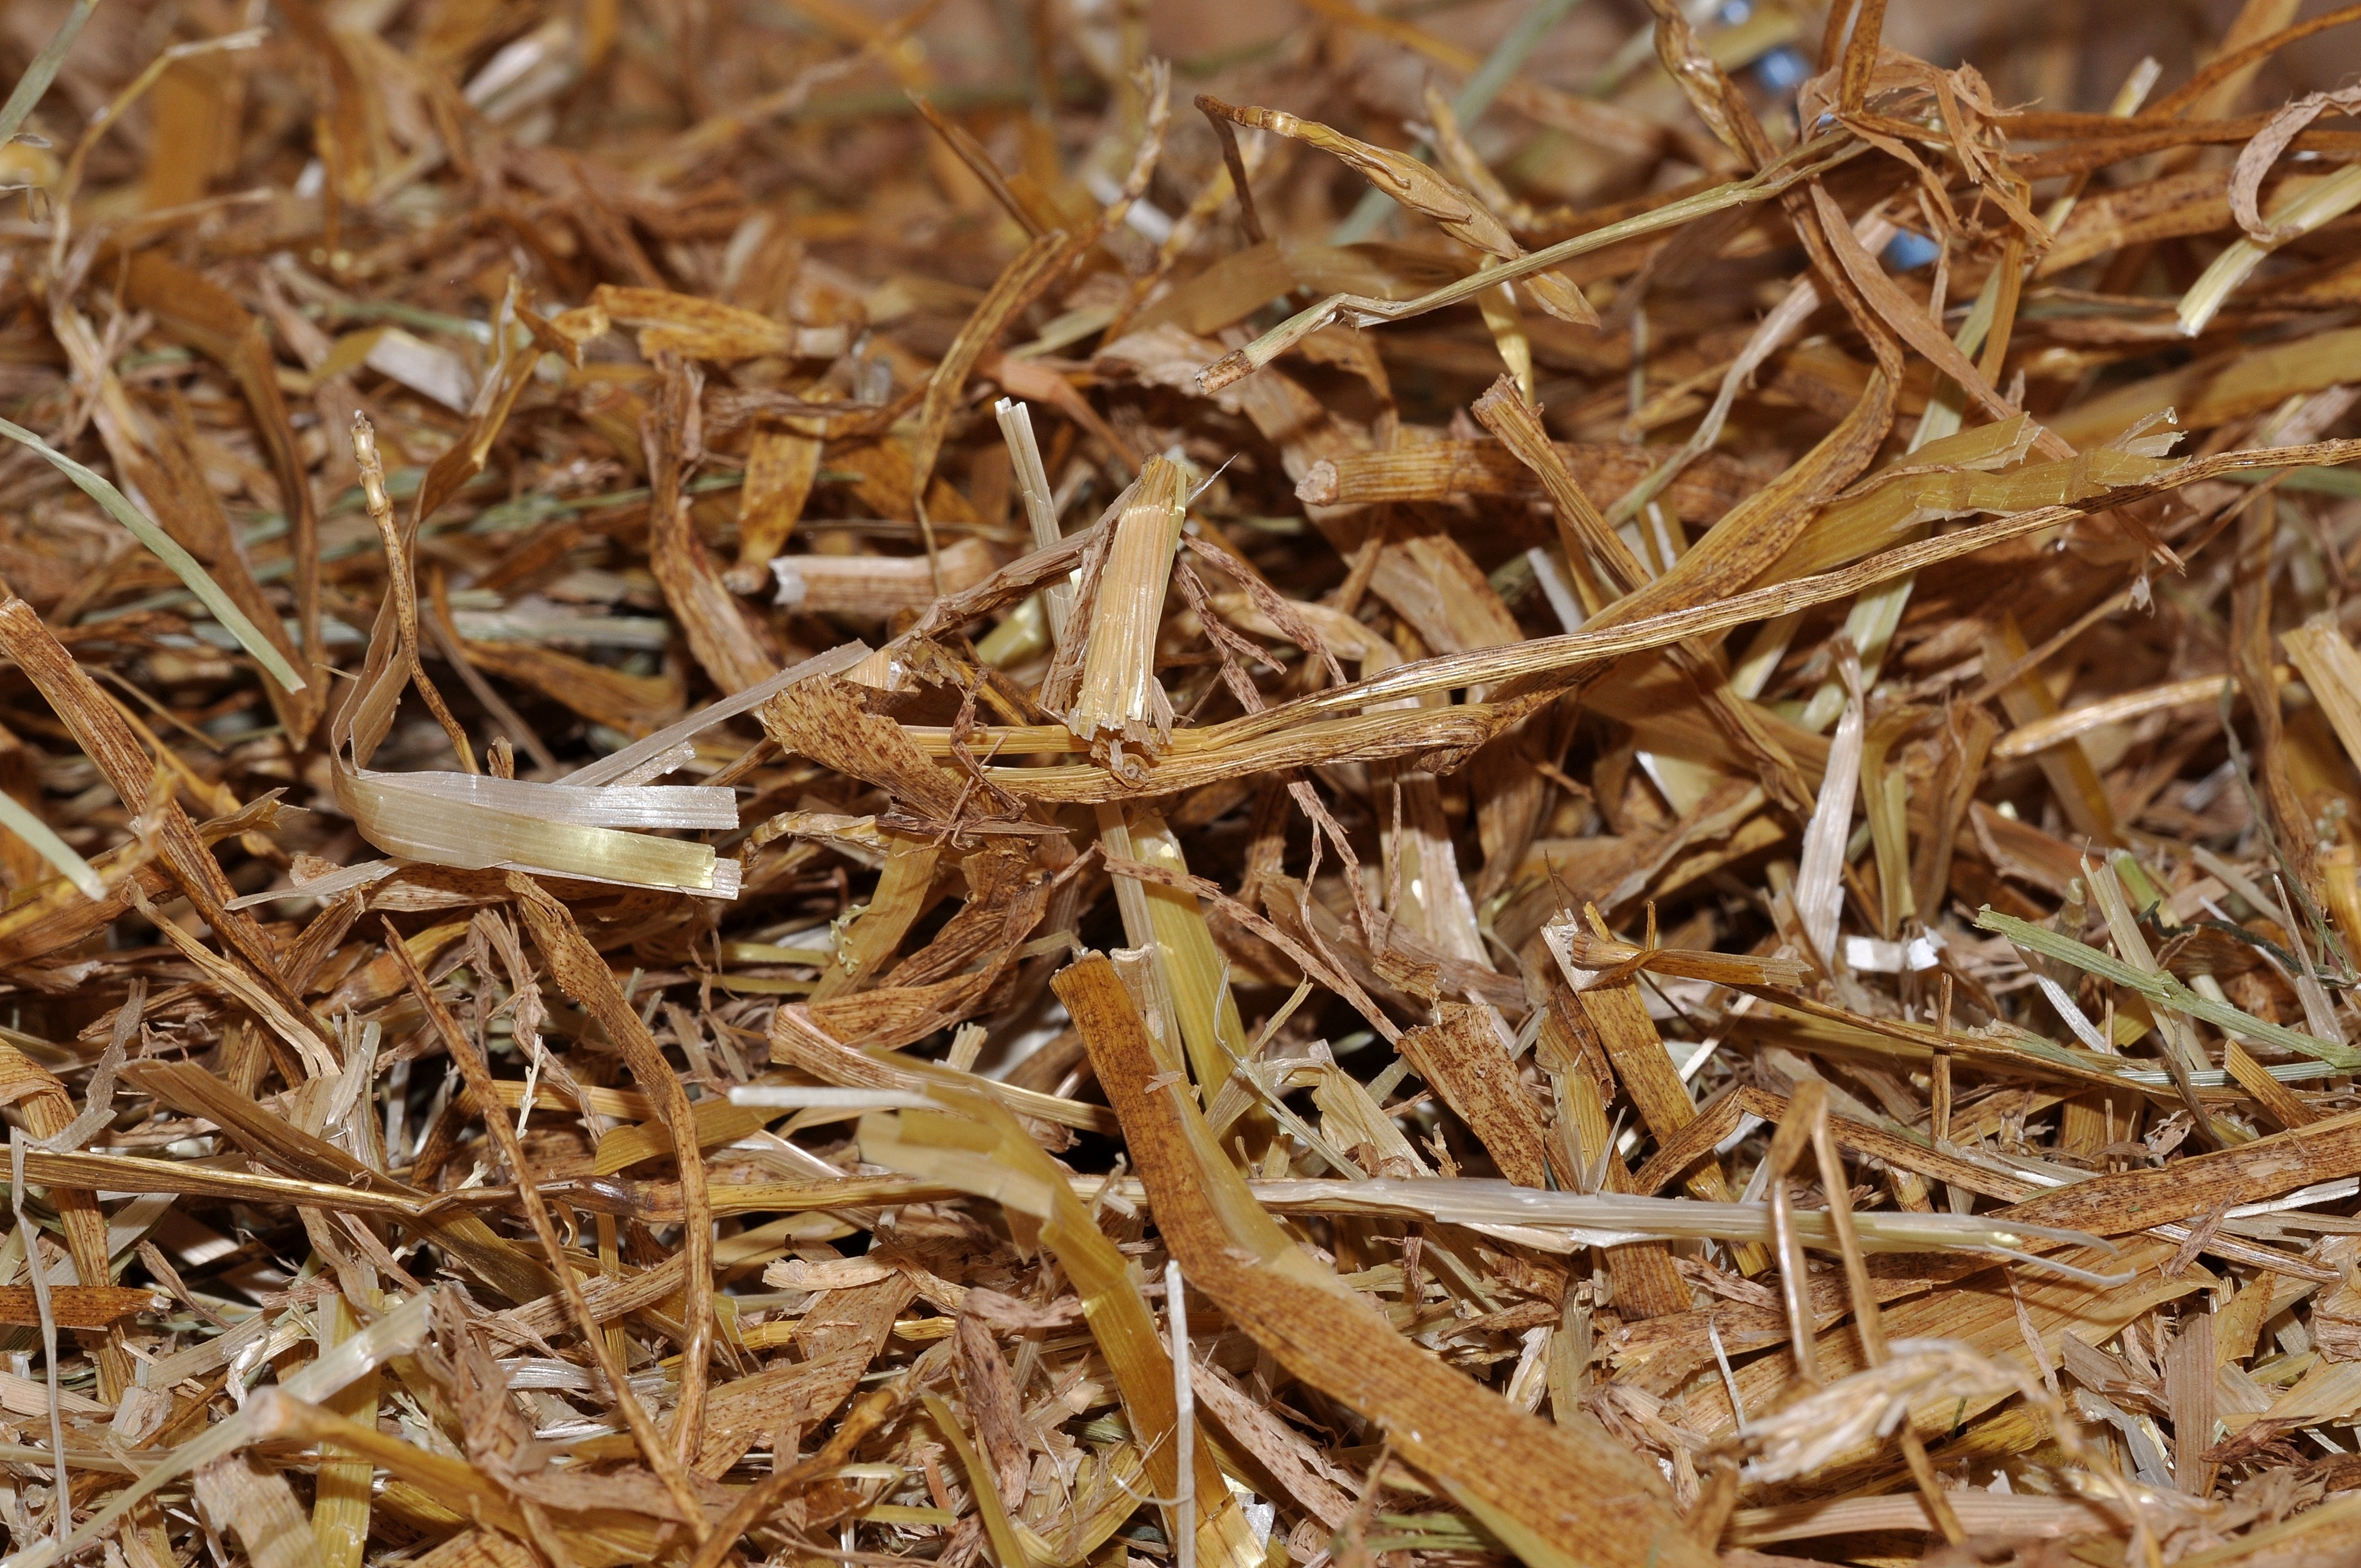
grass, branch, plant, wood, texture, leaf, crop, insect, soil, agriculture, close, twig, straw, litter, mulch, natural material, grass family